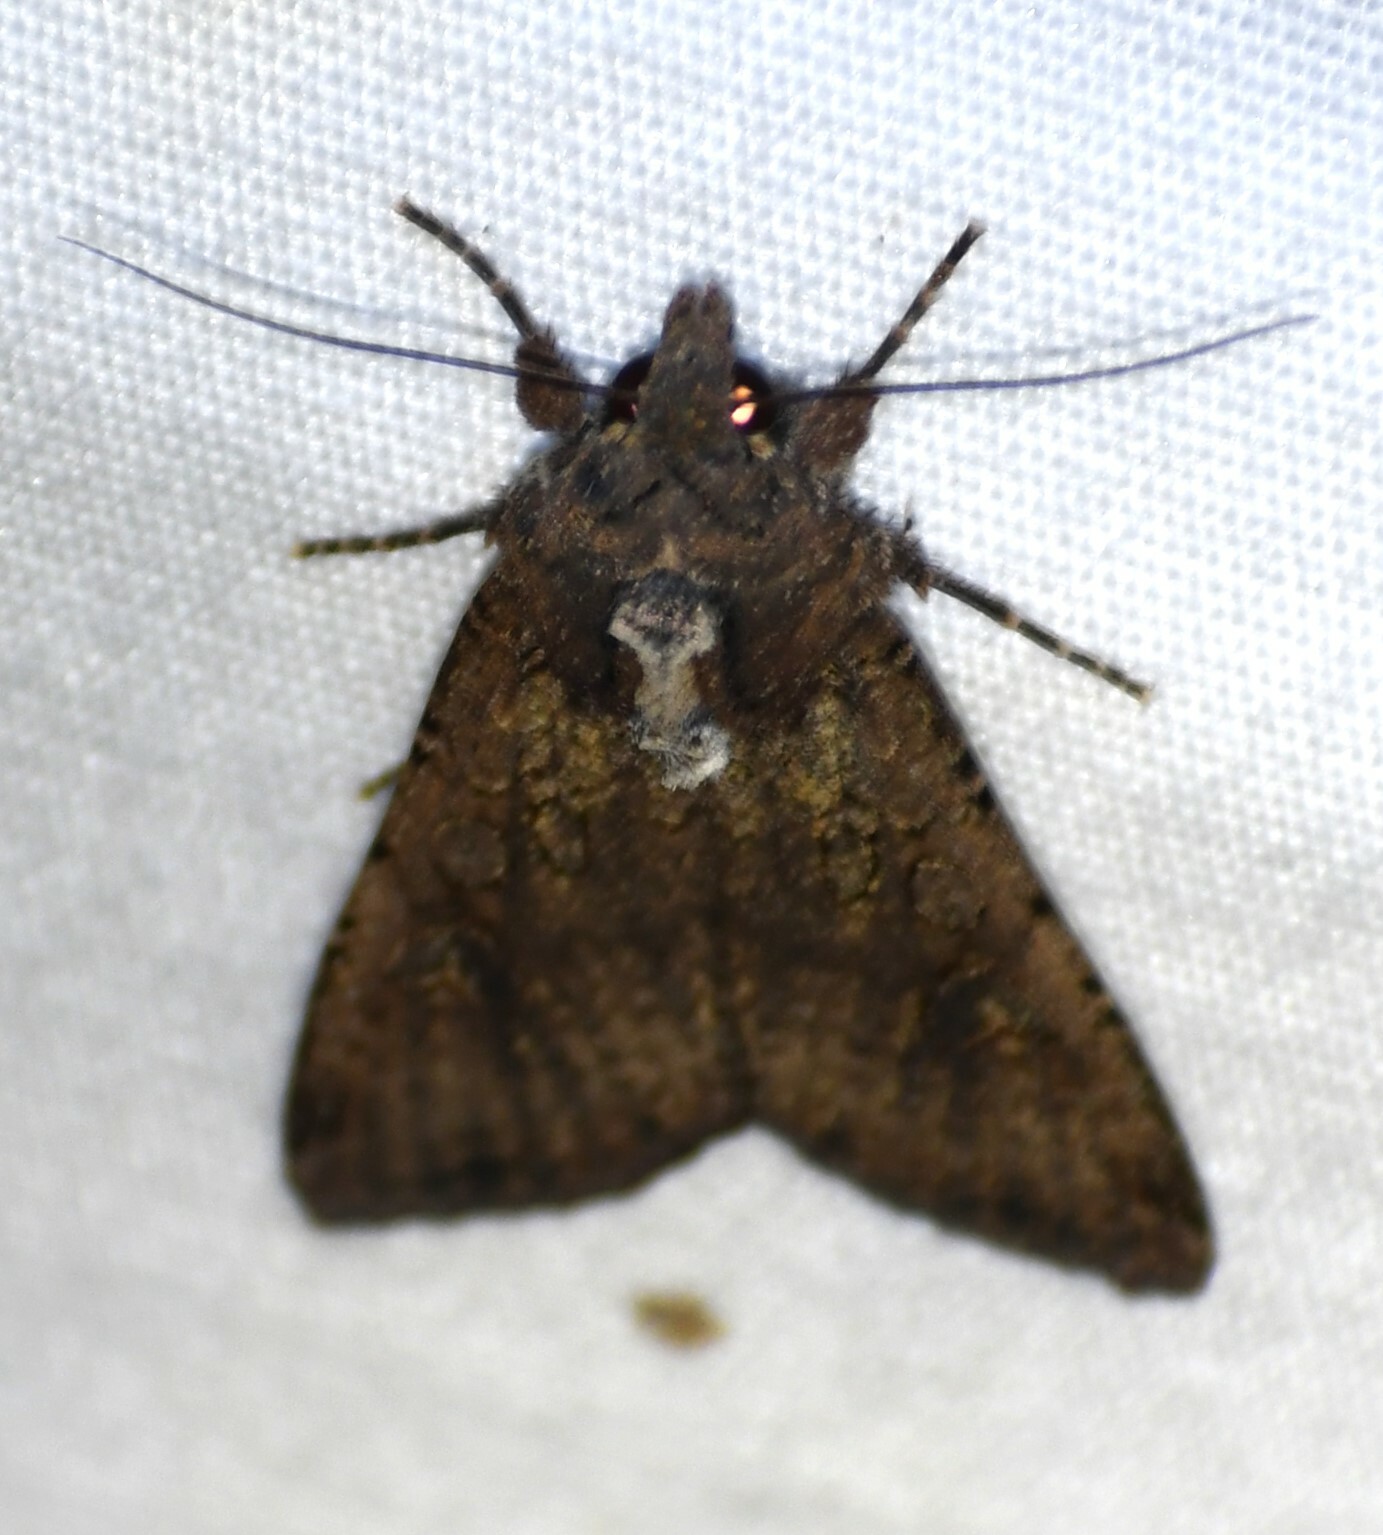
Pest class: cutworms